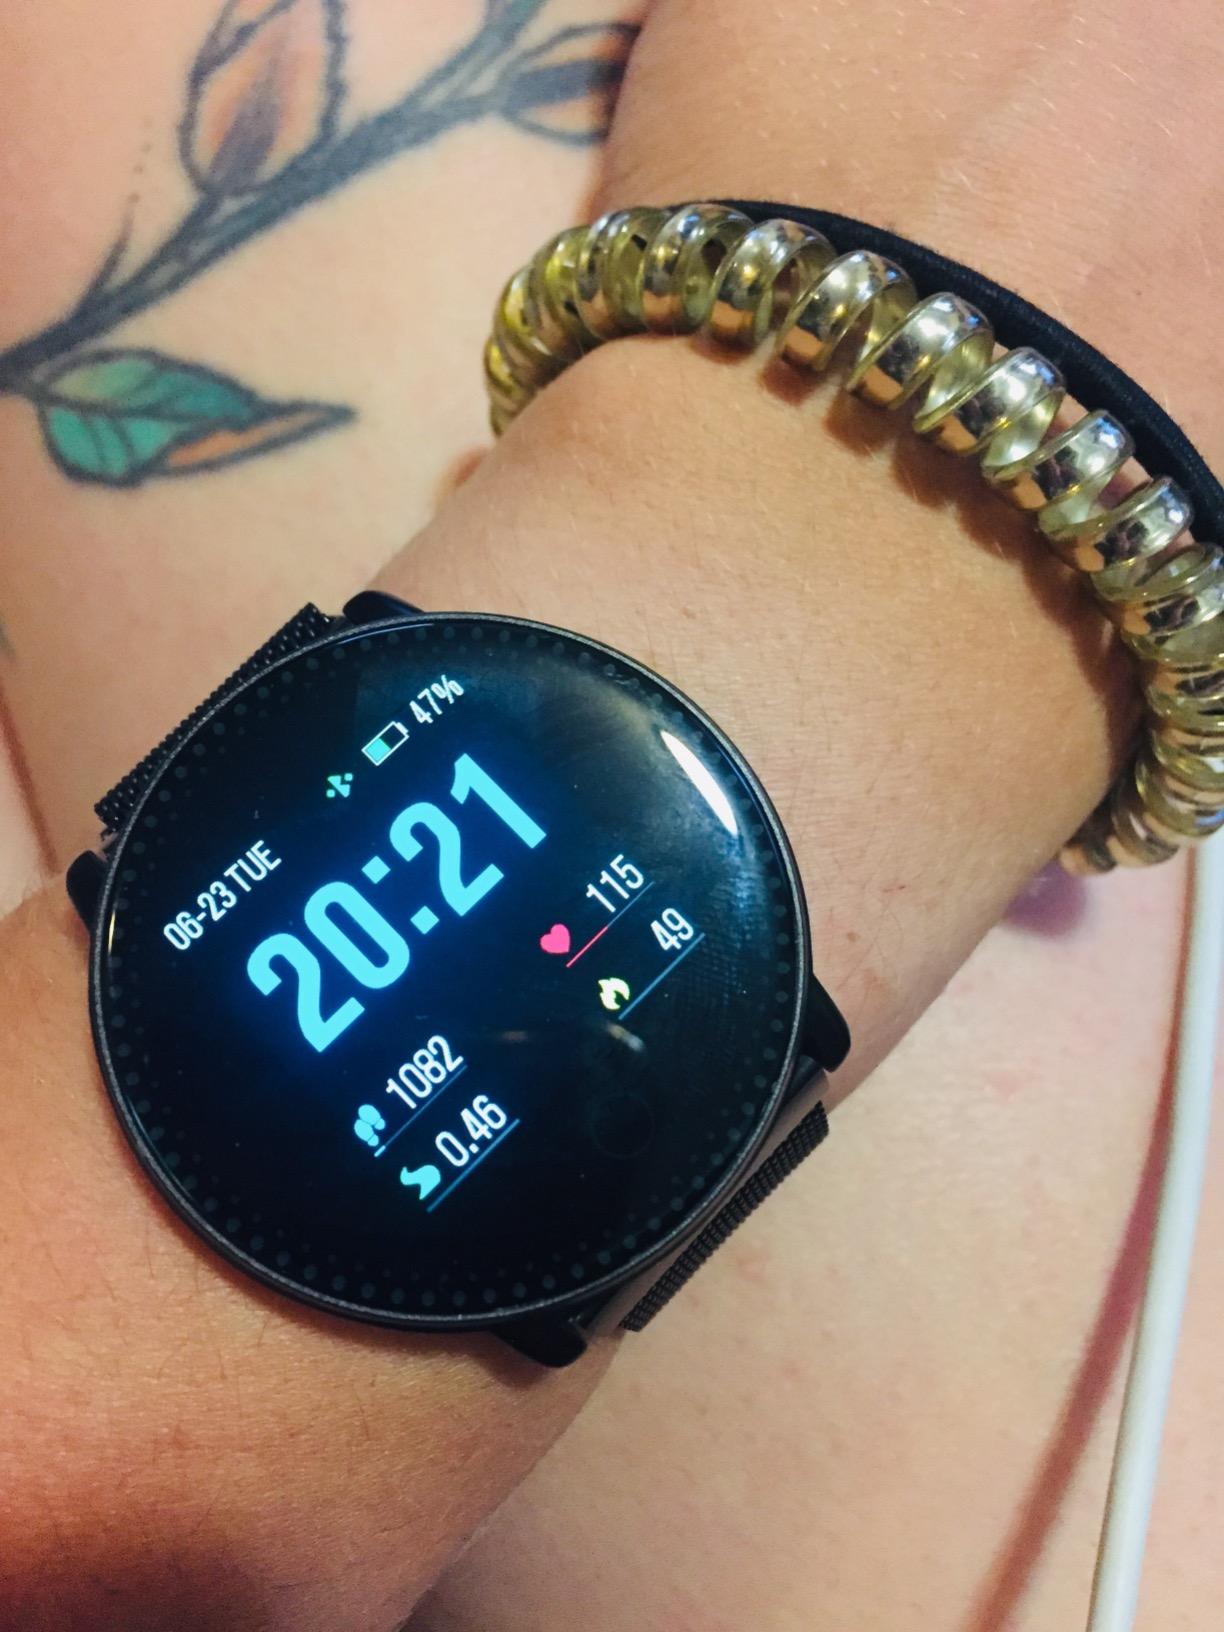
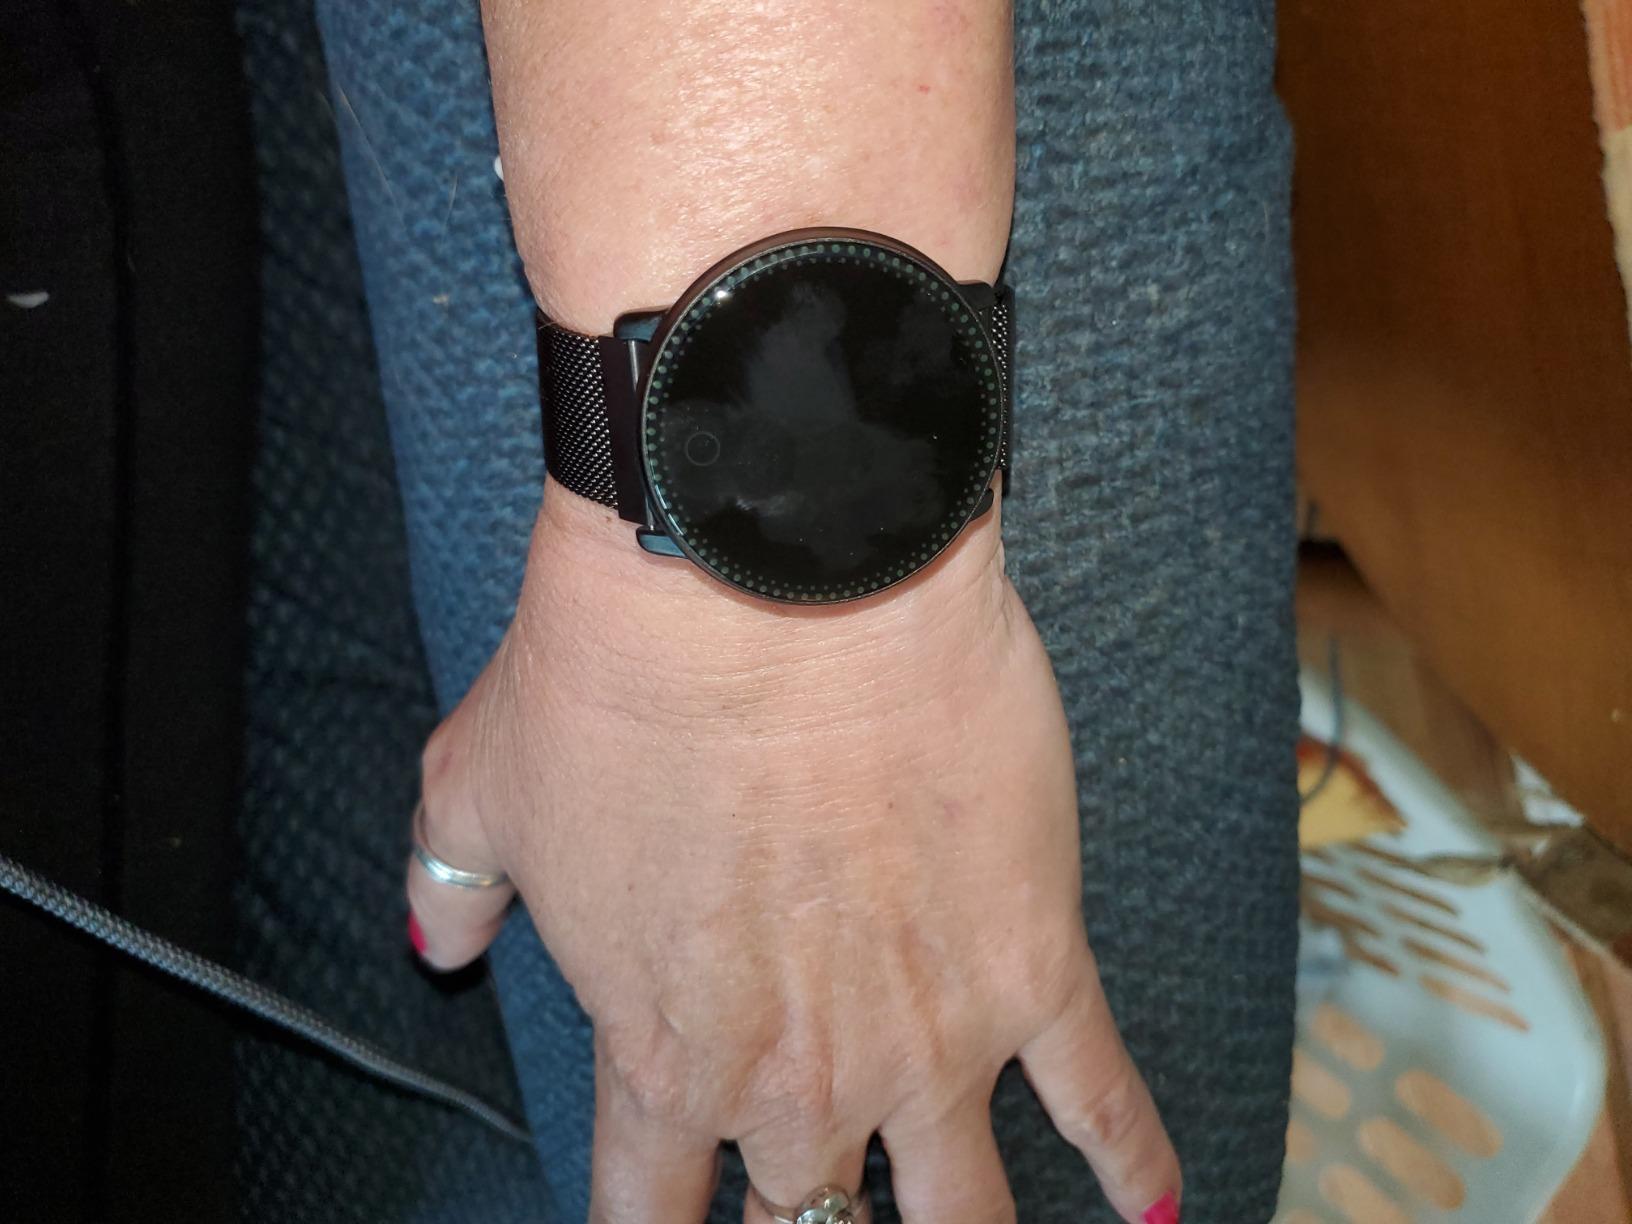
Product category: smartwatch
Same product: yes